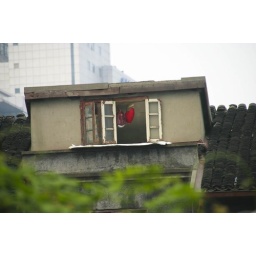
Liked the colour of the red frock in the window